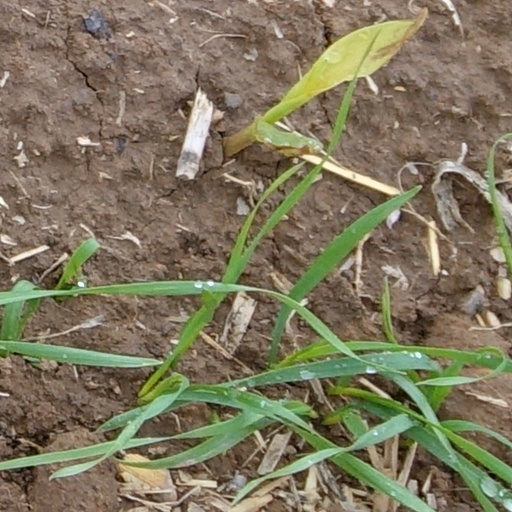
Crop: wheat